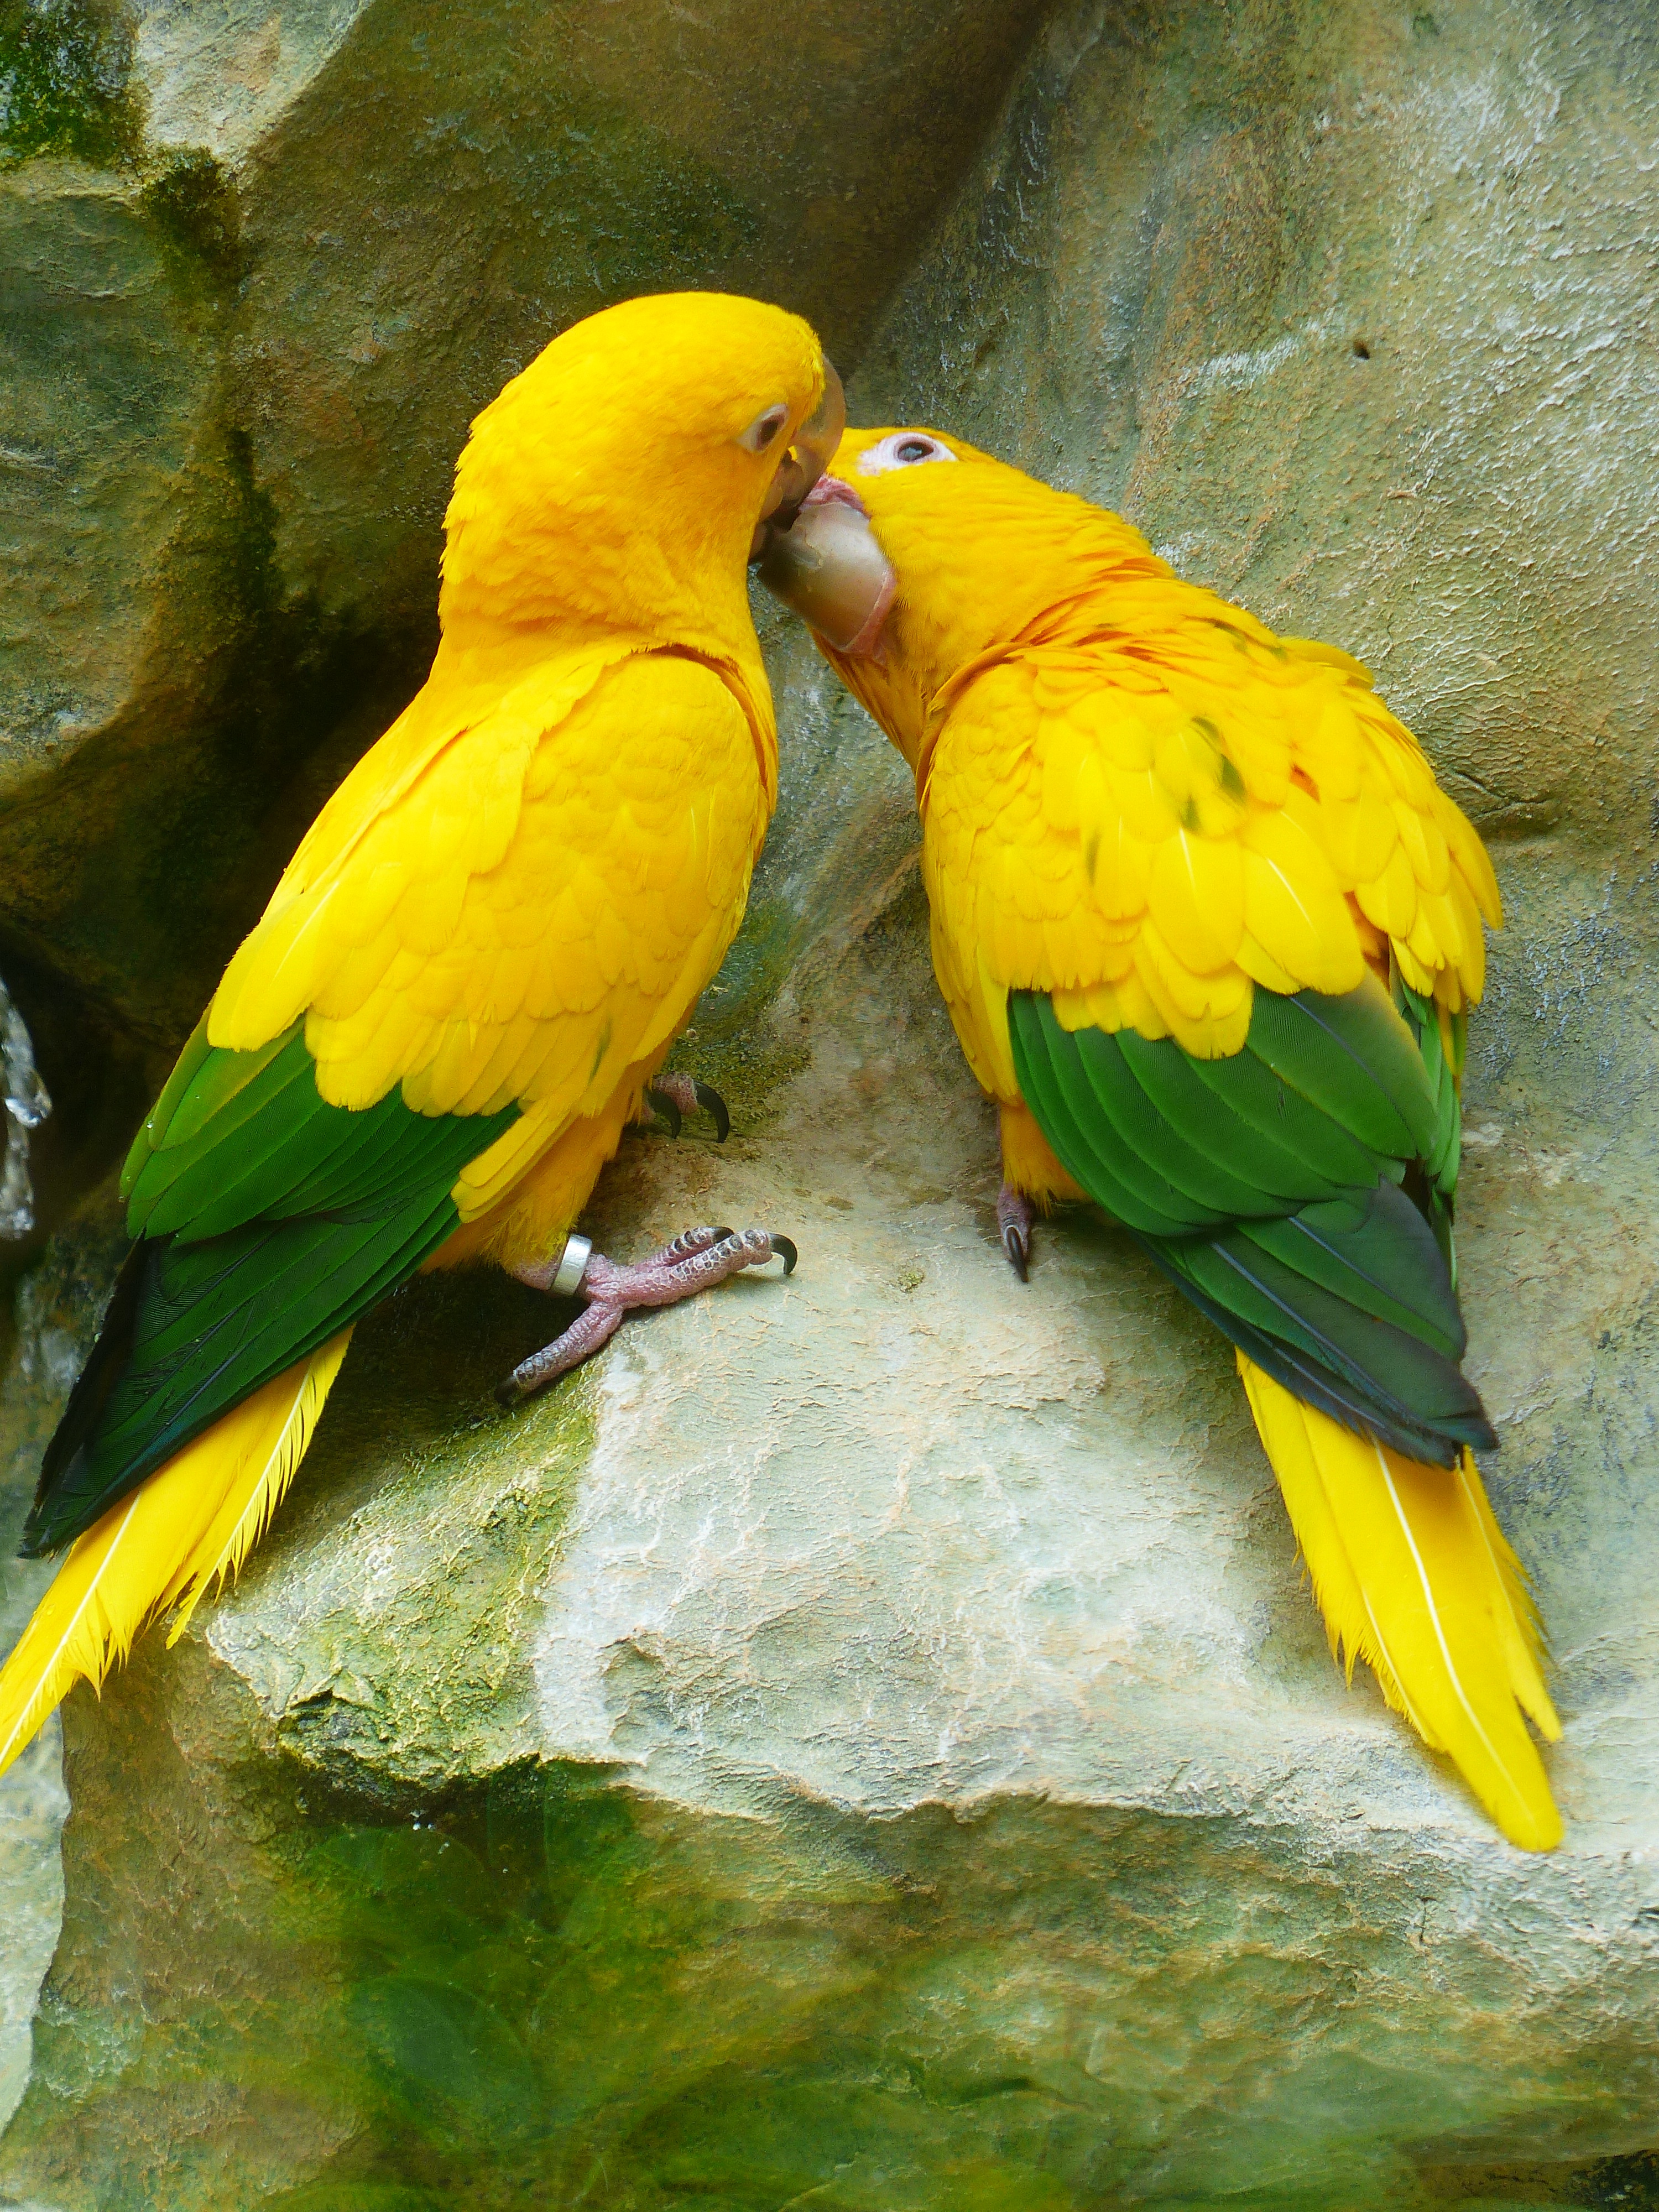
bird, wing, wildlife, love, feed, green, beak, kiss, couple, colorful, yellow, fauna, lorikeet, lovebird, macaw, birds, feeding, vertebrate, parrot, parrots, parakeet, parakeets, psittacidae, real parrotshop, bird couple, common pet parakeet, guaruba guarouba, psittaciformes, gold parakeets